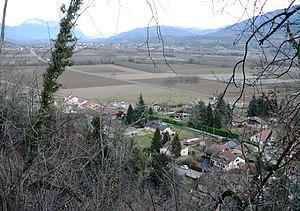
La campagne et le hameau de La Ville, vu depuis le château fort de La Buissière. La Buissière, Isère, AuRA, France.
La Buissière est une commune française située dans le département de l'Isère, en région Auvergne-Rhône-Alpes.